Infra-Man

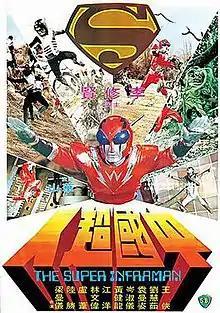
Theatrical release poster

Infra-Man (lit. "Chinese Superman", also known as The Super Inframan) is a 1975 Hong Kong superhero film directed by Hua Shan and produced by Runme Shaw. Produced and distributed by Shaw Brothers Studio, the film was inspired by the success of the Japanese "tokusatsu" franchise "Kamen Rider" that grew in popularity in Asian regions such as Taiwan, Hong Kong, and South Korea.